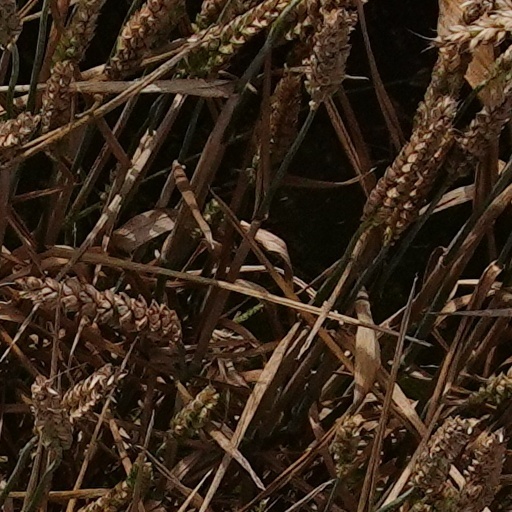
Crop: wheat